Ted Ellis (artist)

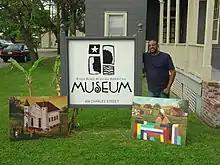
Ellis' work has been exhibited at and is on permanent display at several museums.

Ellis's art was featured in 1992 and 1993 for Black History Month at the Irving Arts Center in Irving, Texas, near Dallas. The 1993 exhibit, "Realism, Symbolism, and Abstraction: Images from the African American Experience", jointly featured artist Albert M. Shaw.